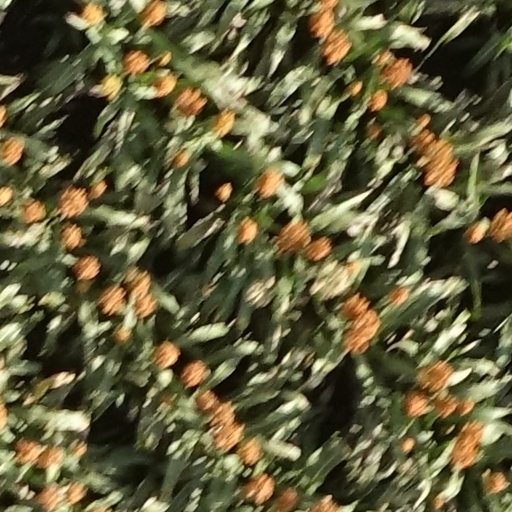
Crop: sorghum